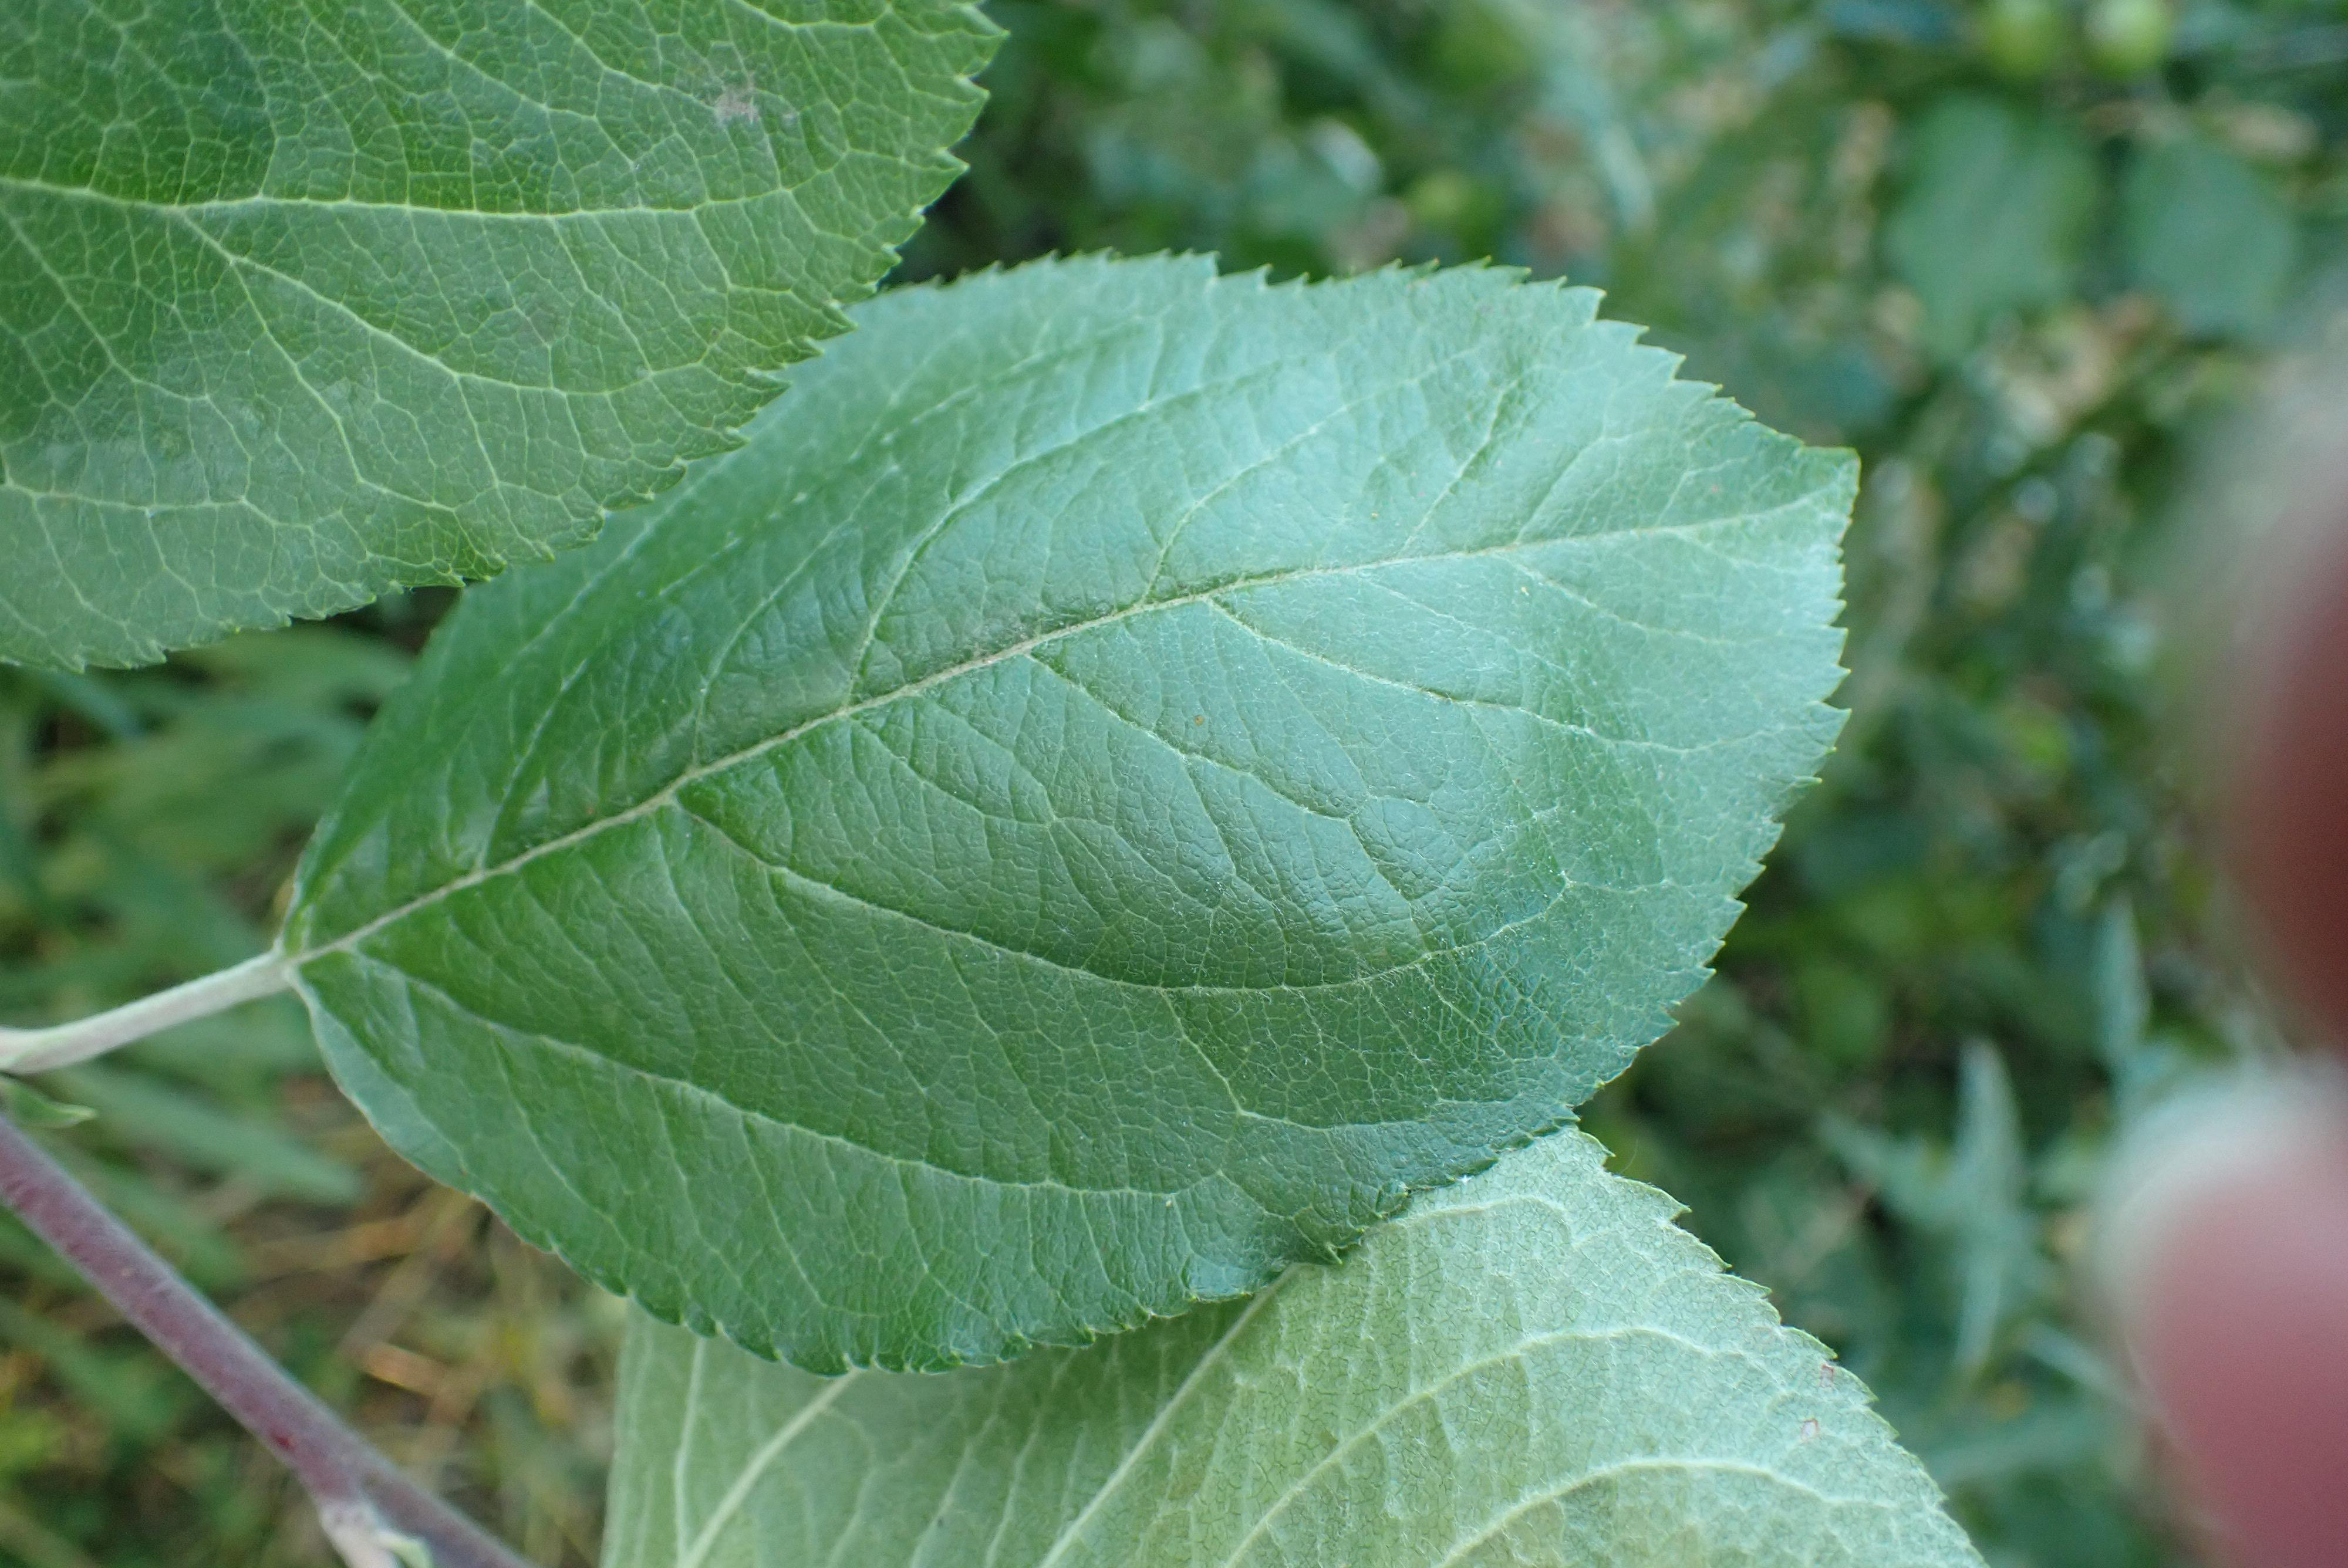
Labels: healthy